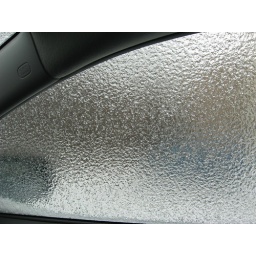
iced over passenger sign window